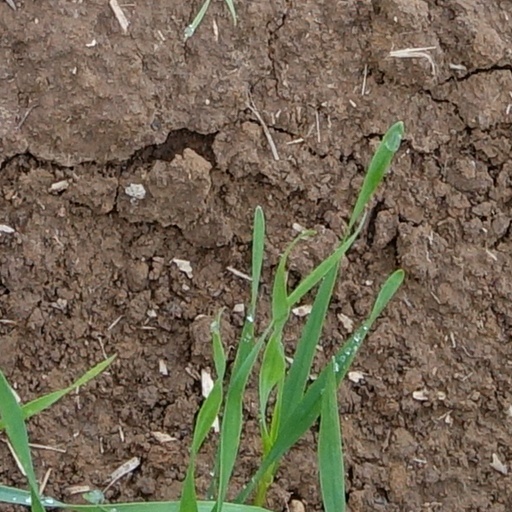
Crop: wheat